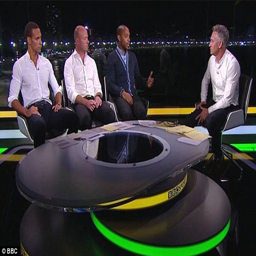
person and actor worked together as part of coverage